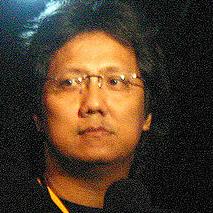
Age: 41